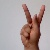
The image shows a hand gesture representing the letter 'K' in Indian Sign Language.